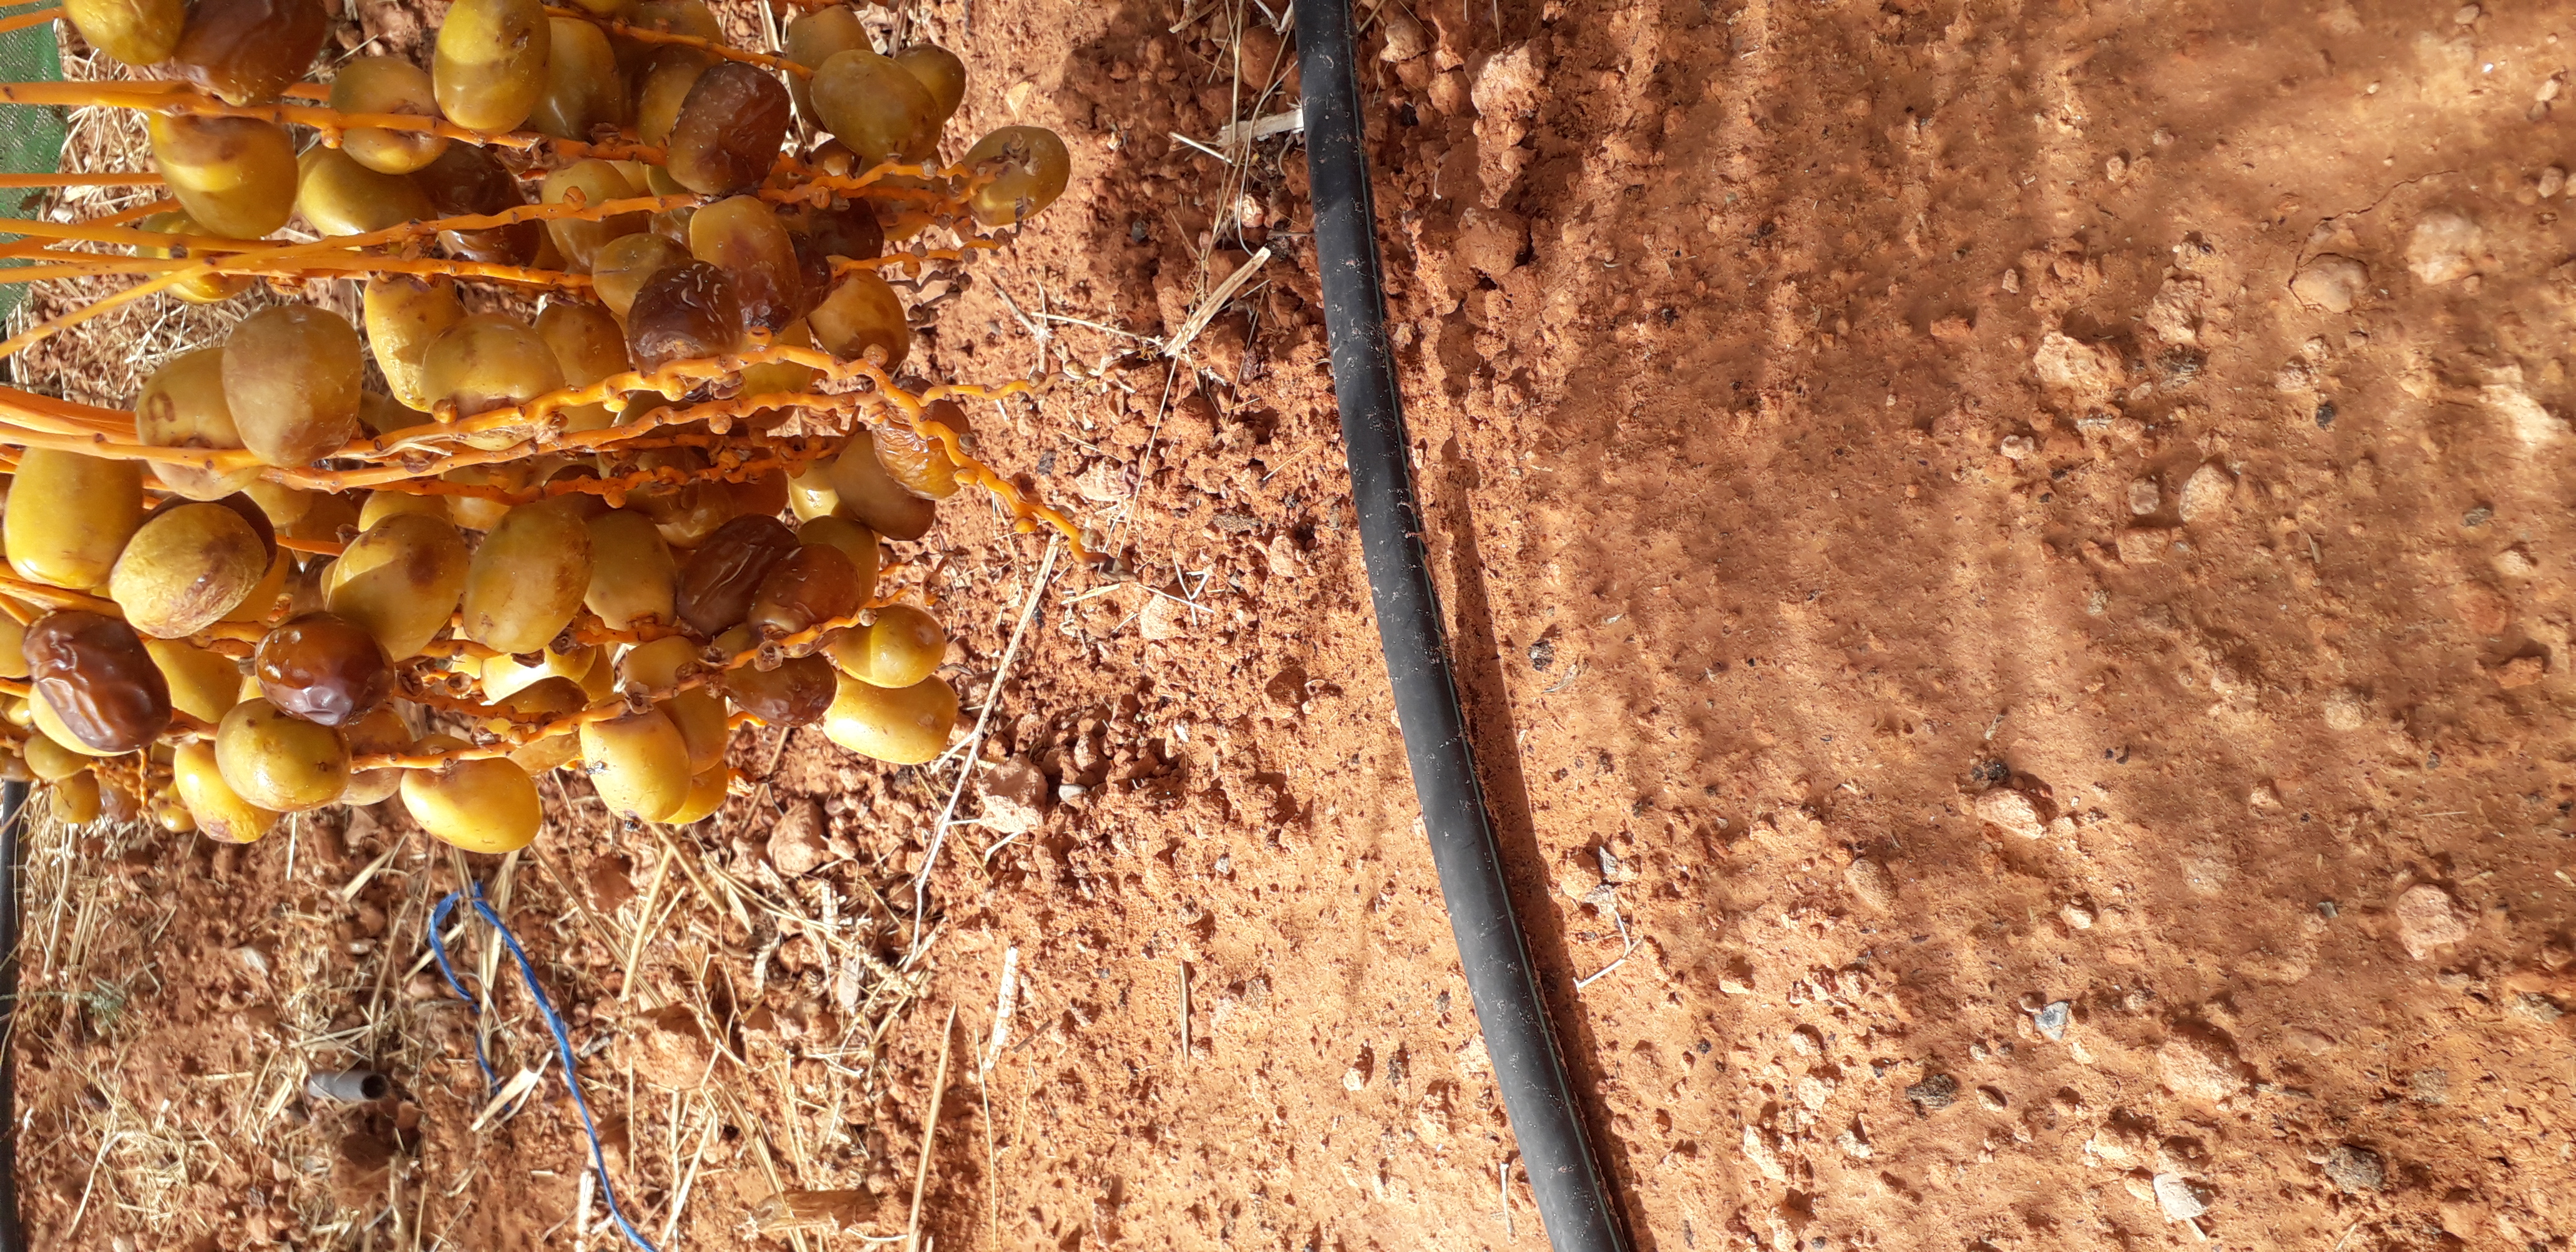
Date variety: Boufagous